North Sydney Bus Charters

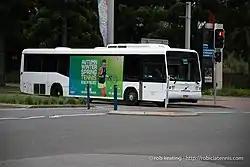
Ansair bodied Volvo B10L at Sydney Olympic Park in January 2019

North Sydney Bus Charters was founded in July 2002 by Scott Riley to service his Tennis World business at Chatswood, Lane Cove, North Ryde and North Sydney.